Wallerant Vaillant

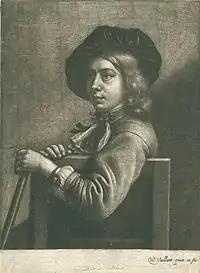
Young boy, possibly the brother of the artist, Mezzotint

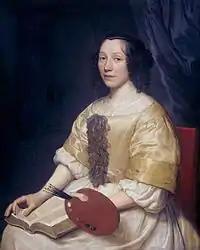
The painter Maria van Oosterwijck, 1671, by Wallerant Vaillant

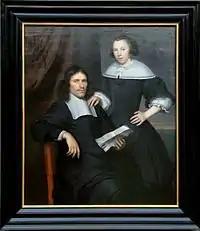
A couple painted by Wallerant Vaillant. (Gemäldegalerie, Berlin)

Wallerant Vaillant (30 May 1623 – 28 August 1677) was a painter of the Dutch Golden Age and one of the first artists to use the mezzotint technique, which he probably helped to develop.